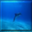
Label: dolphin